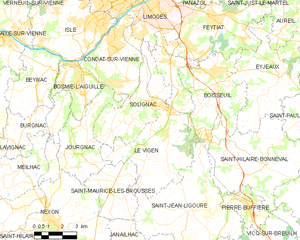
Carte des communes françaises Le Vigen